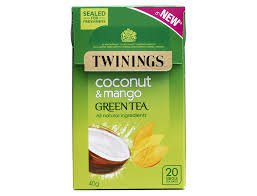
Label: Mango